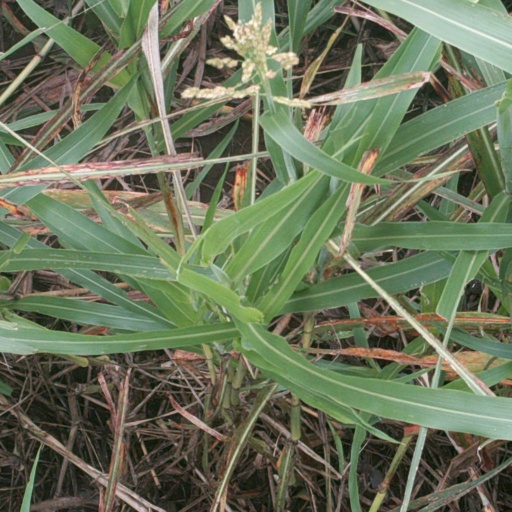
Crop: sorghum